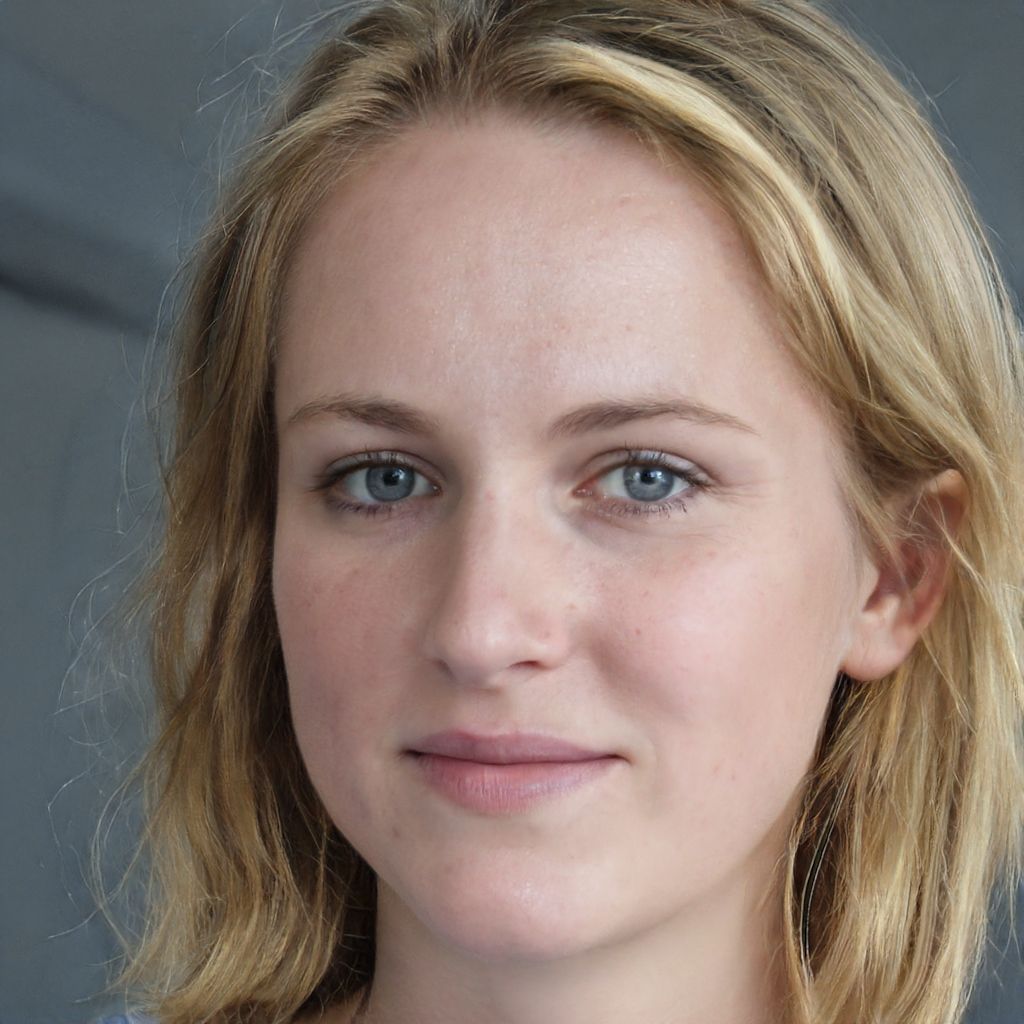
Label: Colored